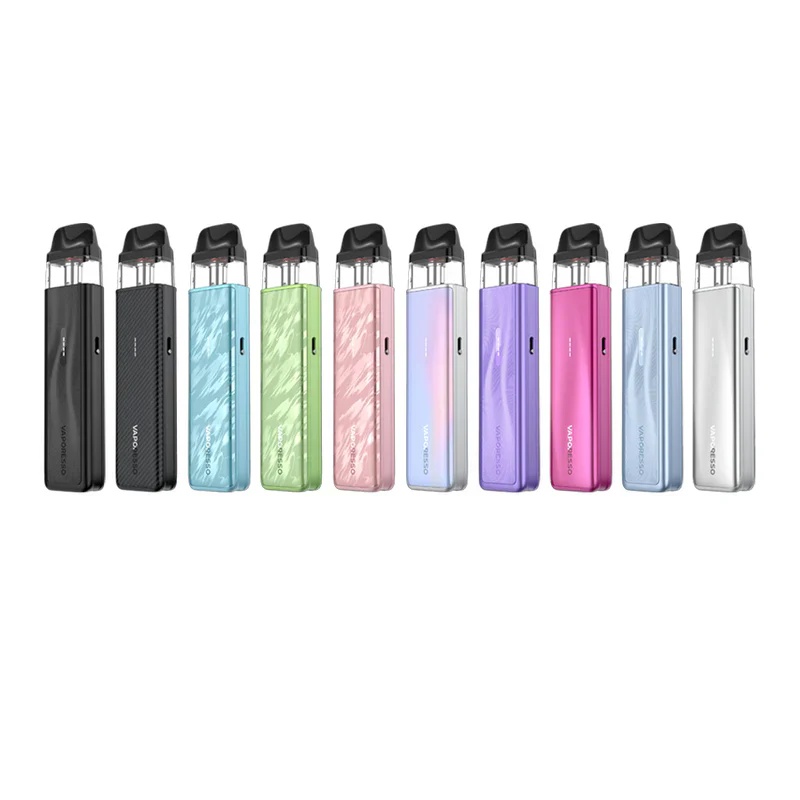
Vaporesso XROS 5 Mini 30W Pod Kit
Vaporesso XROS 5 Mini Pod System The Vaporesso XROS 5 Mini is the latest compact pod system in the iconic XROS series—designed for effortless performance, intense flavor, and all-day portability. Engineered with Vaporesso’s cutting-edge COREX Heating Technology , the XROS 5 Mini delivers consistently rich vapor and smooth throat hits, making it the perfect choice for both new and experienced vapers. This ultra-portable device is draw-activated , with no buttons or settings to worry about—just inhale and enjoy. Its sleek, minimalist design fits perfectly in your hand or pocket, while the powerful 1000mAh built-in battery ensures long-lasting use with Type-C fast charging . Compatible with all XROS Series pods , the XROS 5 Mini offers flexibility for both MTL (mouth-to-lung) and RDL (restricted direct lung) vaping styles. Its upgraded pod structure features improved airflow and leak resistance, giving you a cleaner and more satisfying vape every time. Features: COREX 3.0 for Delicate Flavor and Smooth Savor 1500mAh Mega Battery 30 Mins charging time for 2 Days Vaping Airflow Adjustment SSS Leak-Resistant Technology ALL XROS SERIES Pods Compatible 10 Colors Available 2A fast charge Specifications : Dimensions: 110.5 24.2 14.1mm POD Capacity: 3ml Resistance: 0.8Ω Battery Capacity: 1500mAh Output Power: 30W MAX Charging: DC 5V/2A, Type - C Package Includes : 1 x VAPORESSO XROS 5 MINI Battery 1 x VAPORESSO XROS Series 0.8Ω MESH POD (Pre-installed) 1 x Type-C Cable 1 x User Manual & Warranty Card 1 x Reminder Card Quick Links: Vaporesso XROS 5 30W Pod Kit Shop More Vaporesso
Brand: Vaporesso
Category: Food, Beverages & Tobacco > Tobacco Products > Vaporizers & Electronic Cigarettes > Electronic Cigarettes